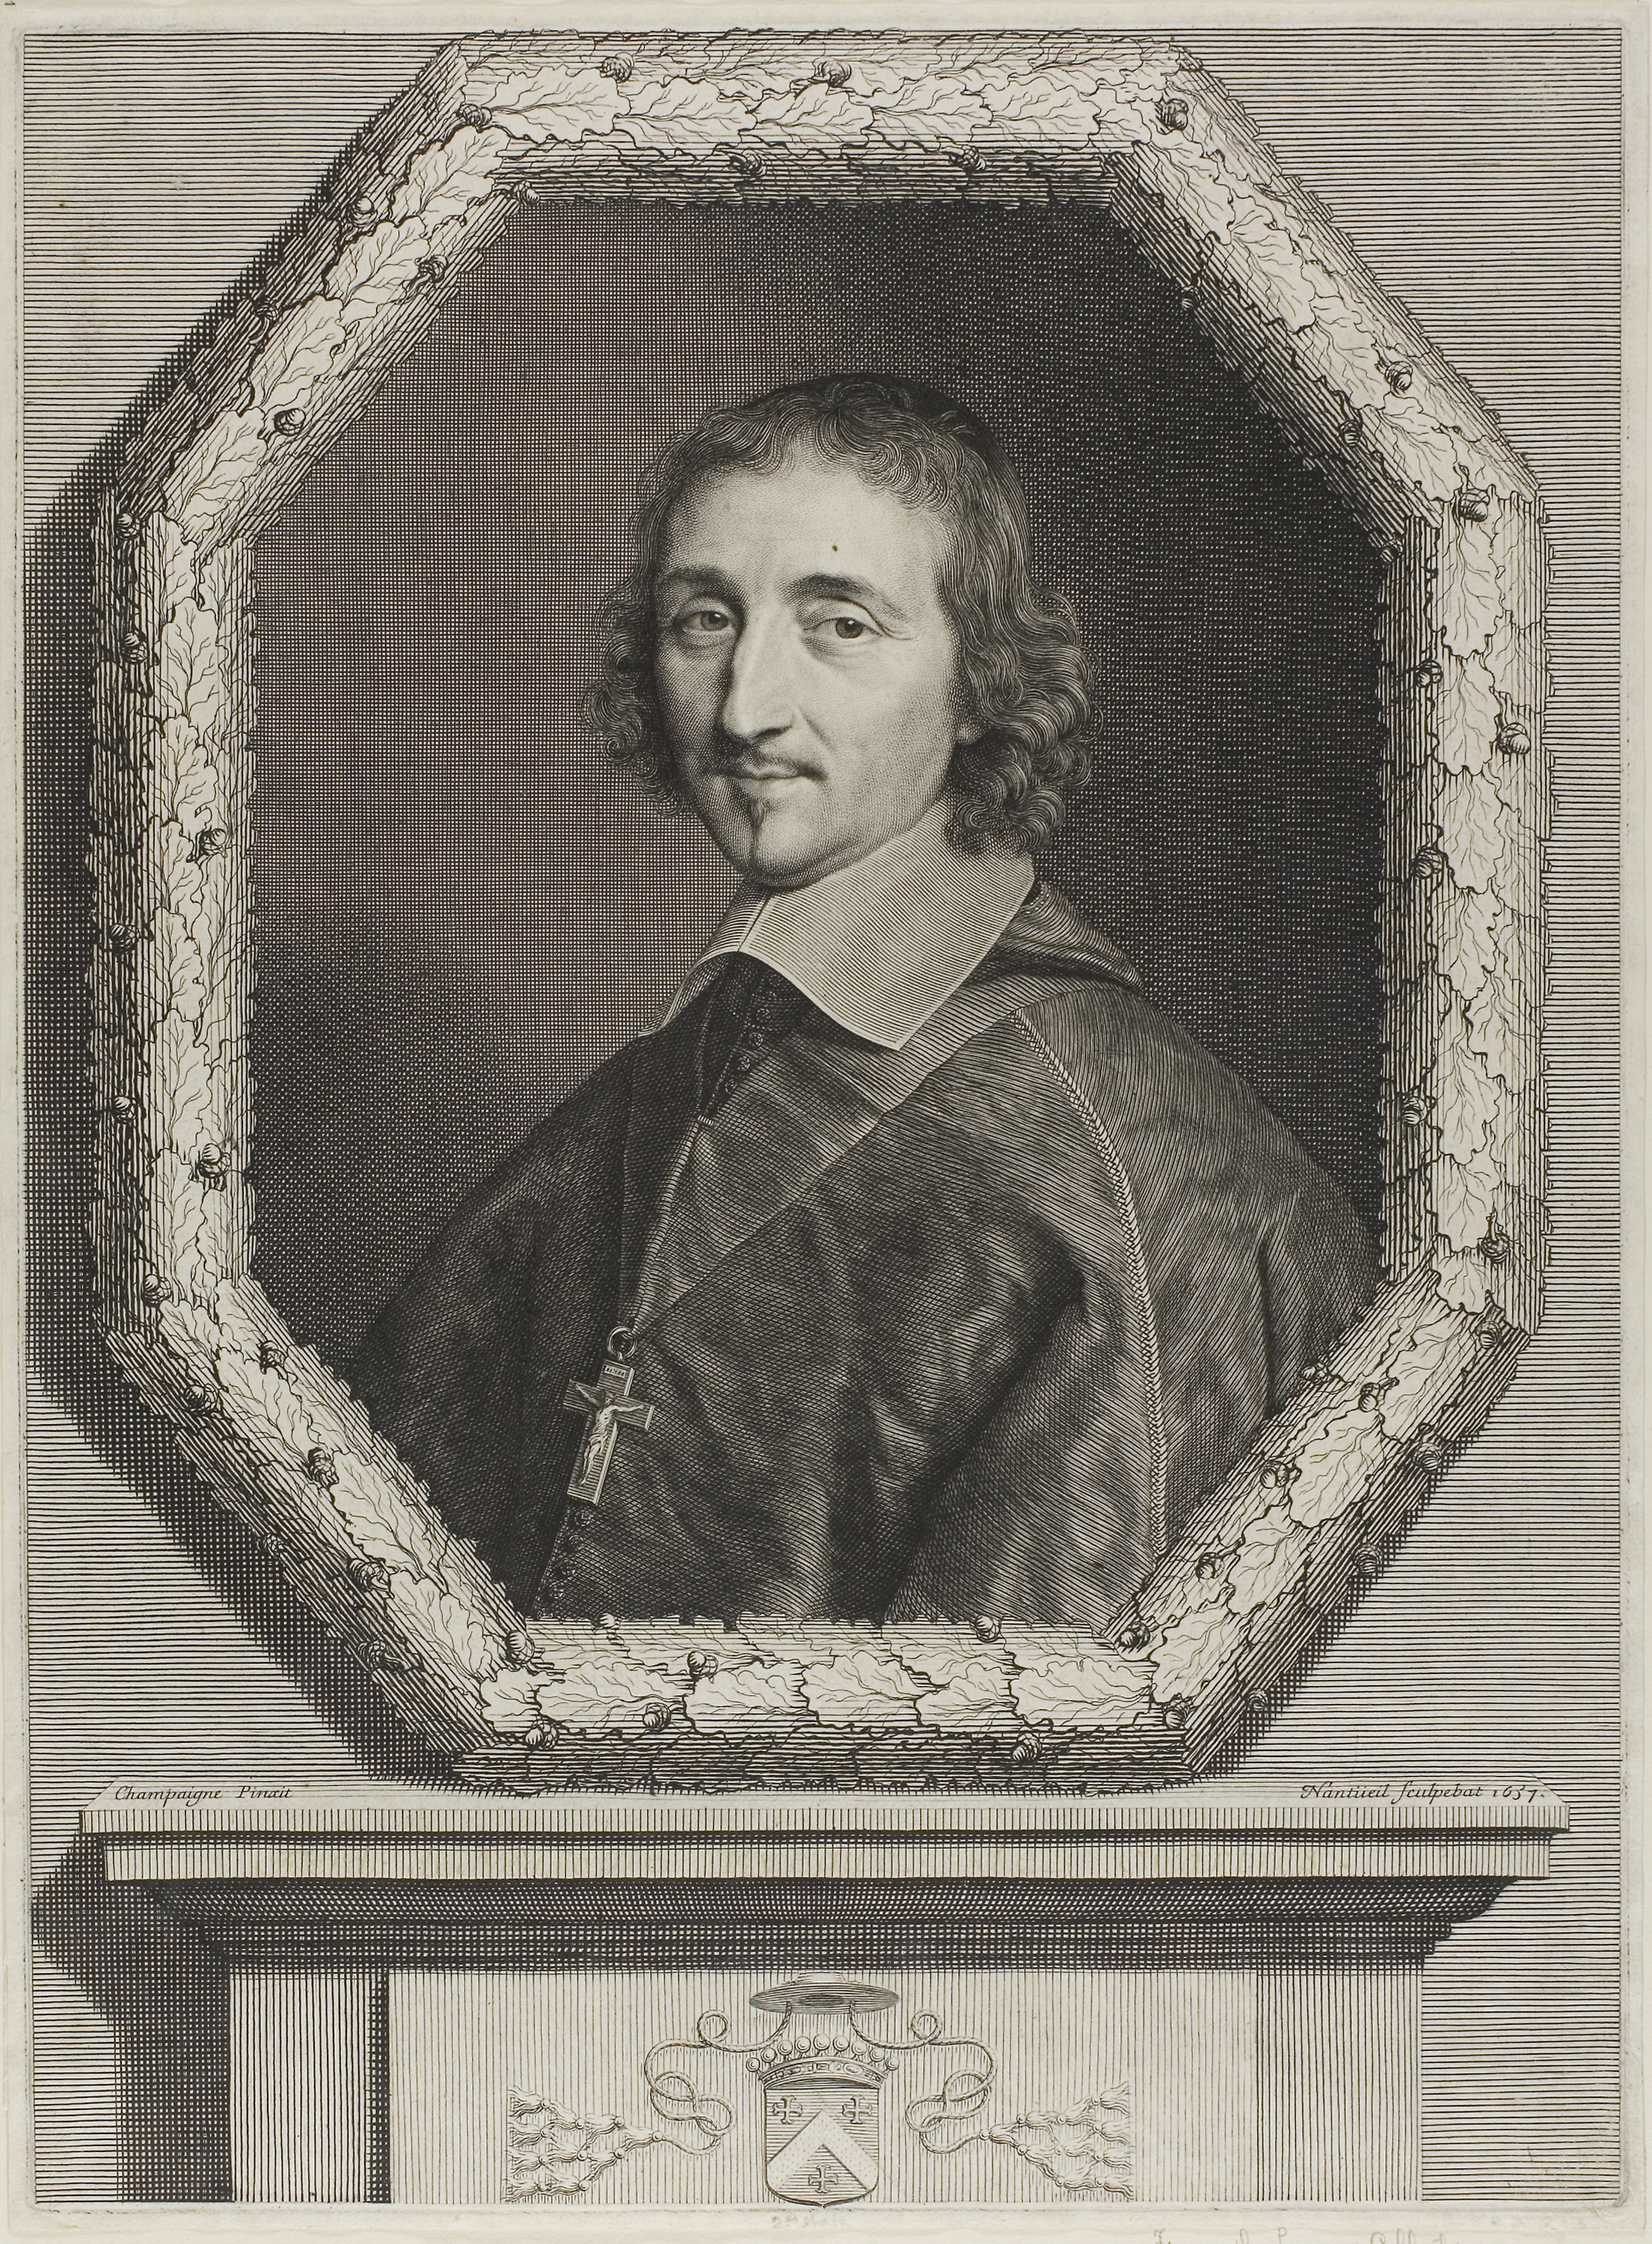
vintage clothing, portrait, self portrait, history, art, illustration, picture frame, retro style, monochrome, drawing, painting